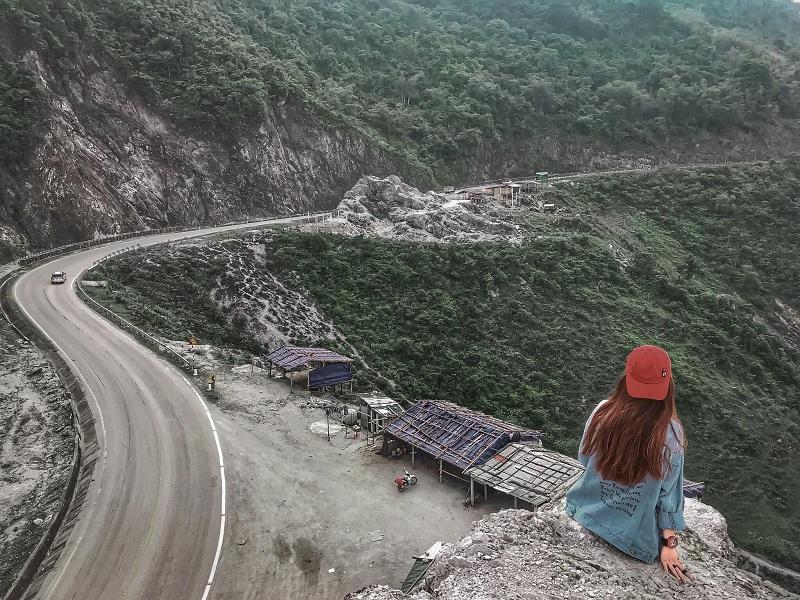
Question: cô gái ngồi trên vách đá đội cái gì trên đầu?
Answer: nón đỏ